Mille Lacs Lake

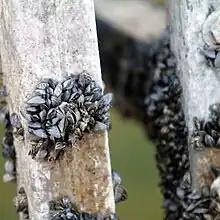
Invasive zebra mussels in Minnesota lake

Zebra mussels, an aquatic invasive species, became established in Mille Lacs Lake around 2005. The presence of zebra mussels has reduced the trophic state index of the lake, with Secchi depth readings increasing noticeably since their arrival, likely due to their methods of filter feeding on suspended particles. A sharp rise in water transparency of the lake after the year 2010, measured via Secchi depth, coincides with the zebra mussel invasion timeline. As the water clarity is increased within the lake, levels of aquatic vegetation may also increase. This has the potential to alter fish habitats, proving desirable for some species' productivity and undesirable for others'. It is common for increased water clarity to contribute to decreased productivity and abundance of walleye, which is most commonly fished in the lake. Zebra mussels are also known for taking in nutrients from the water column and sequestering it in sediments, thereby reducing the nutrients available to primary producers within the water column. Levels of phosphorus and chlorophyll a, however, are reported to have remained consistent since the invasion, which has been seen before in unstratified lakes.